2022 Denbighshire County Council election

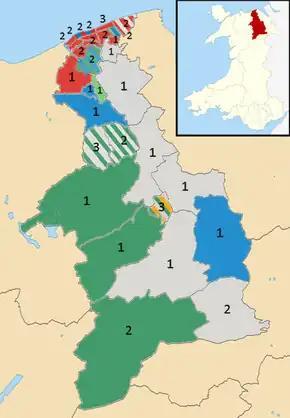
2022 election results map, showing numbers of councillors per ward and their party affiliations. Striped wards show mixed representation.

The 2022 election to Denbighshire County Council took place on 5 May 2022 as part of the 2022 Welsh local elections. The previous elections took place in May 2017 and the next are scheduled to happen in 2027